Tumpa Ghosh

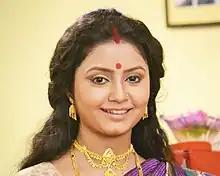

Tumpa Ghosh is an Indian television actress. She is mostly known for her shows "Rangiye Diye Jao", "Raage Anuraage", "Agnijal" and many others. Tumpa made her debut as lead actress in "Bidhir Bidhan". Her first show with Zee Bangla was "Raage Anuraage" that was hugely popular and Tumpa was loved by audience for portraying double characters in "Raage Anuraage".